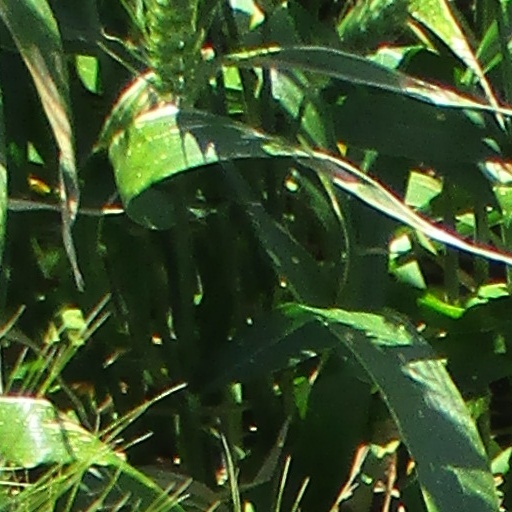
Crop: wheat